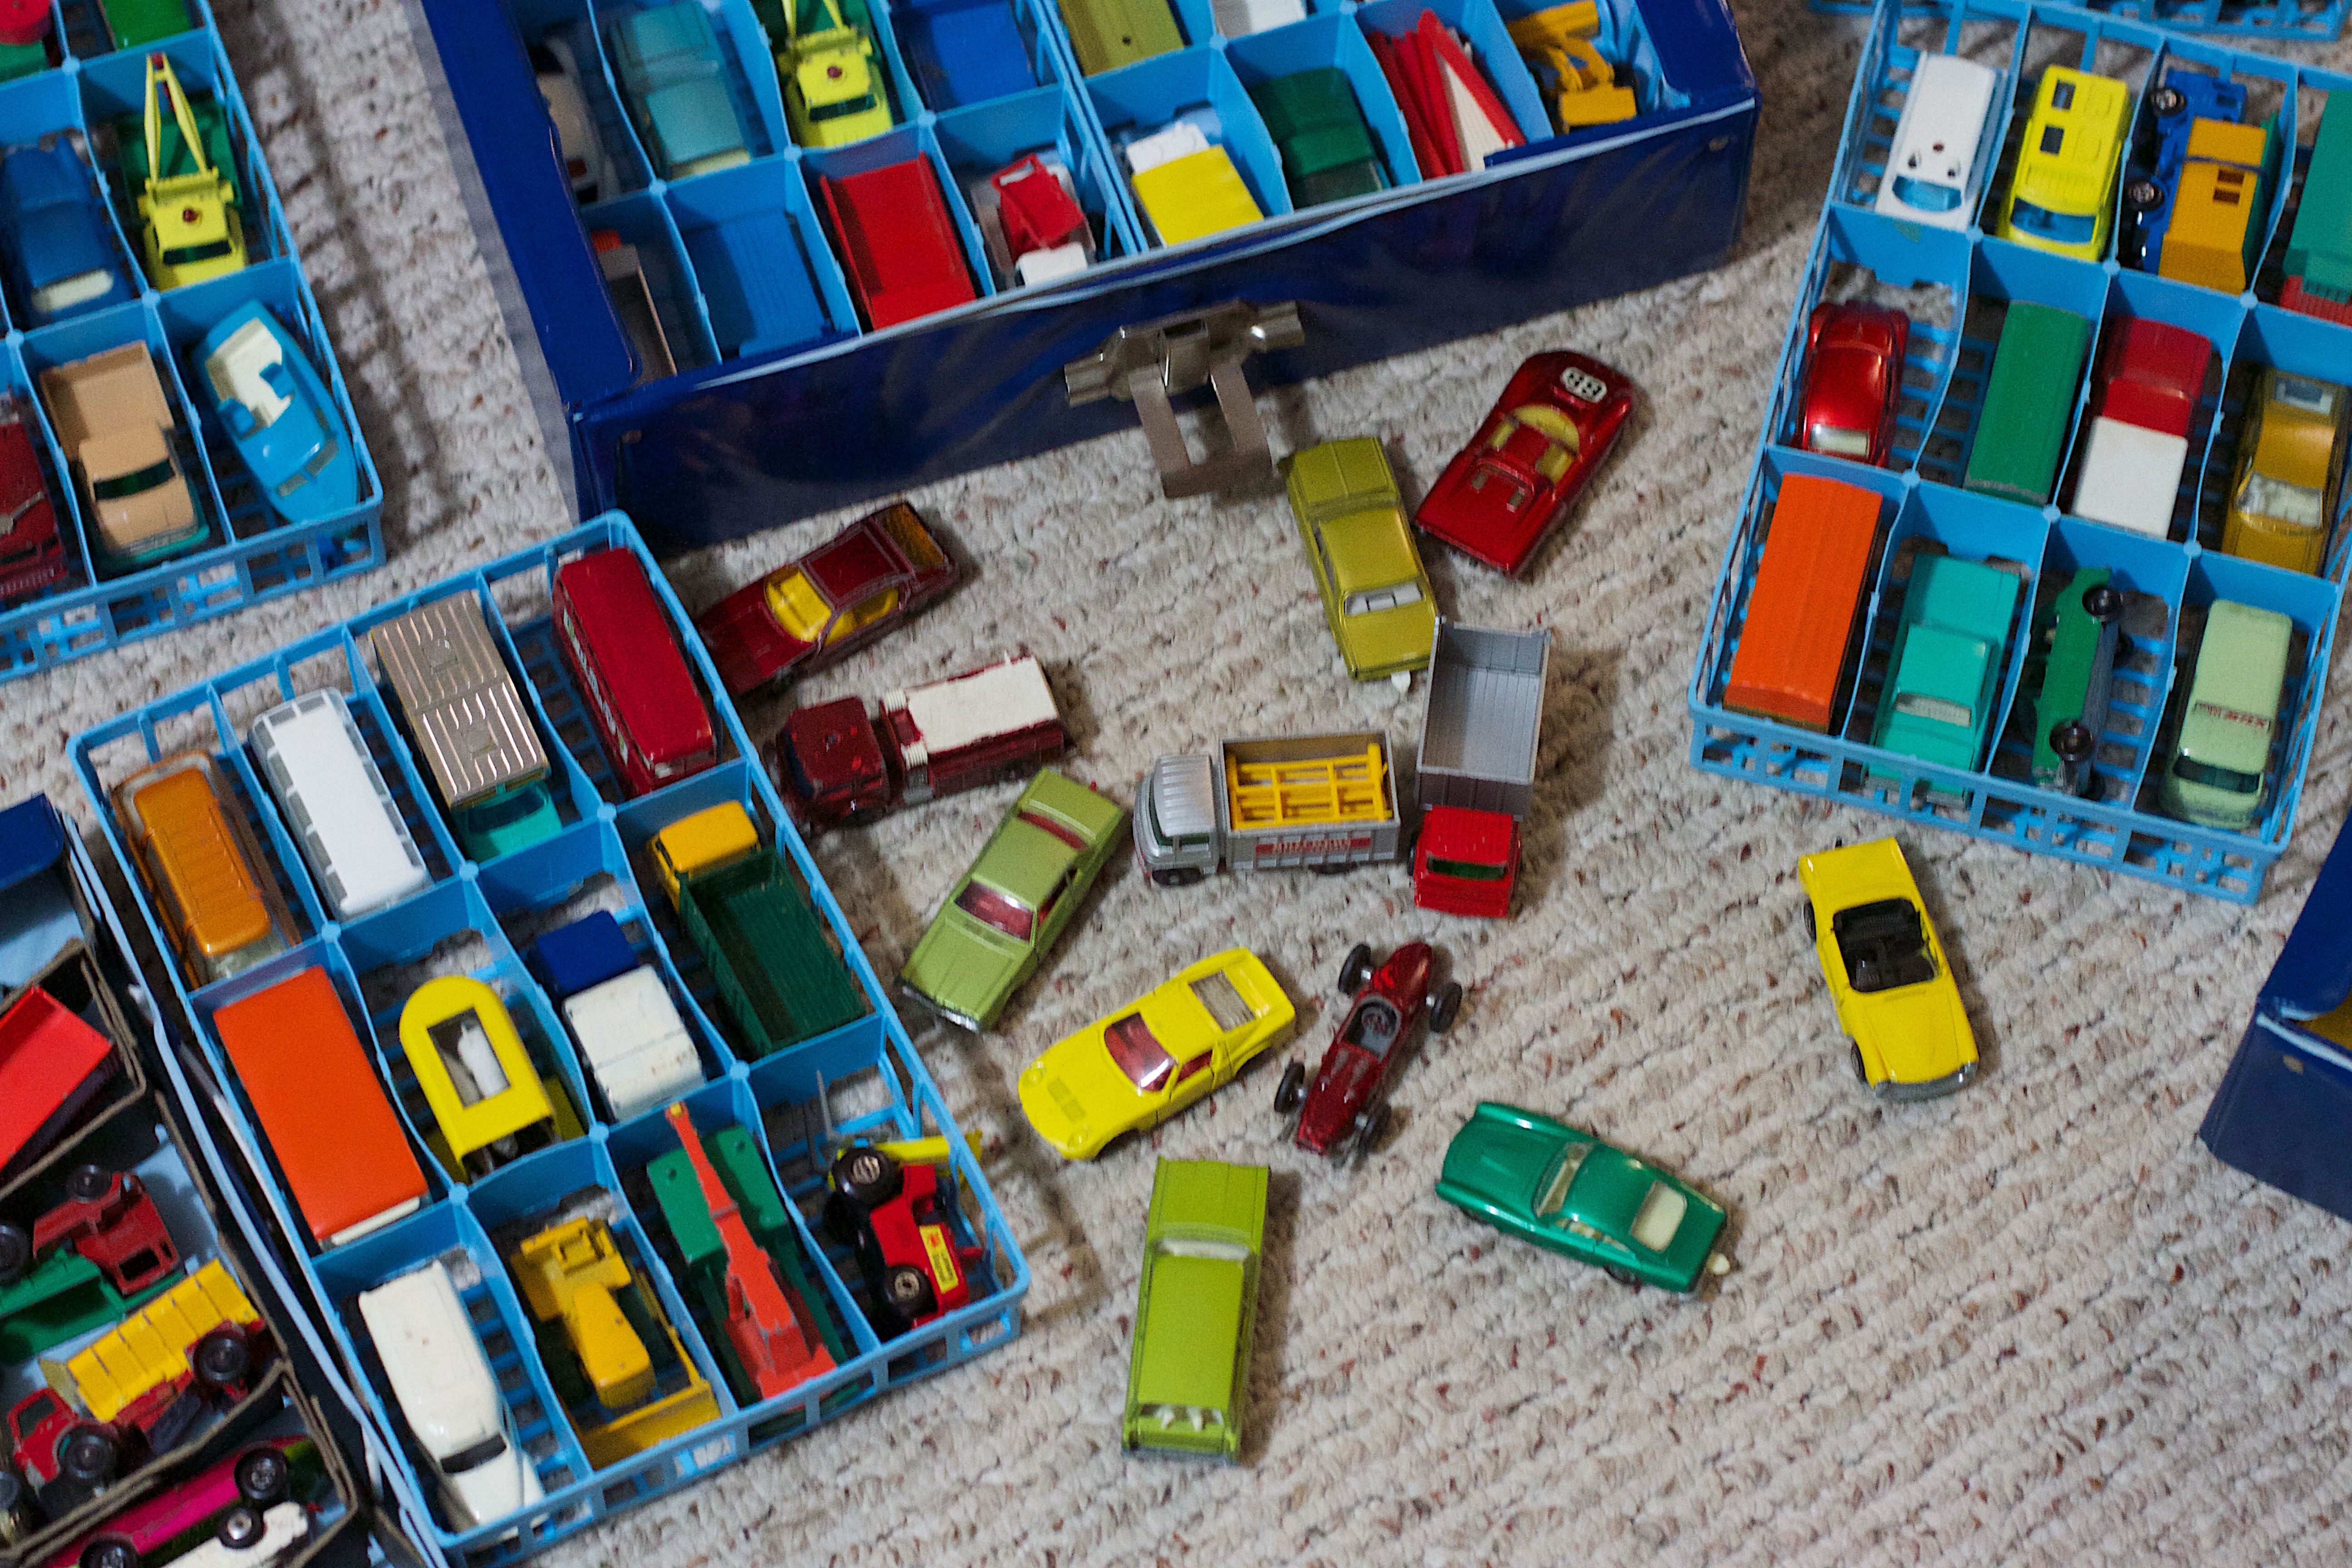
play, color, toy, art, lego, matchbox